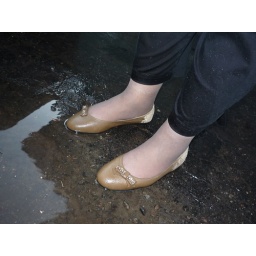
Playing in water, in office parking, in steaming water near draining pipe